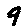
Label: 9